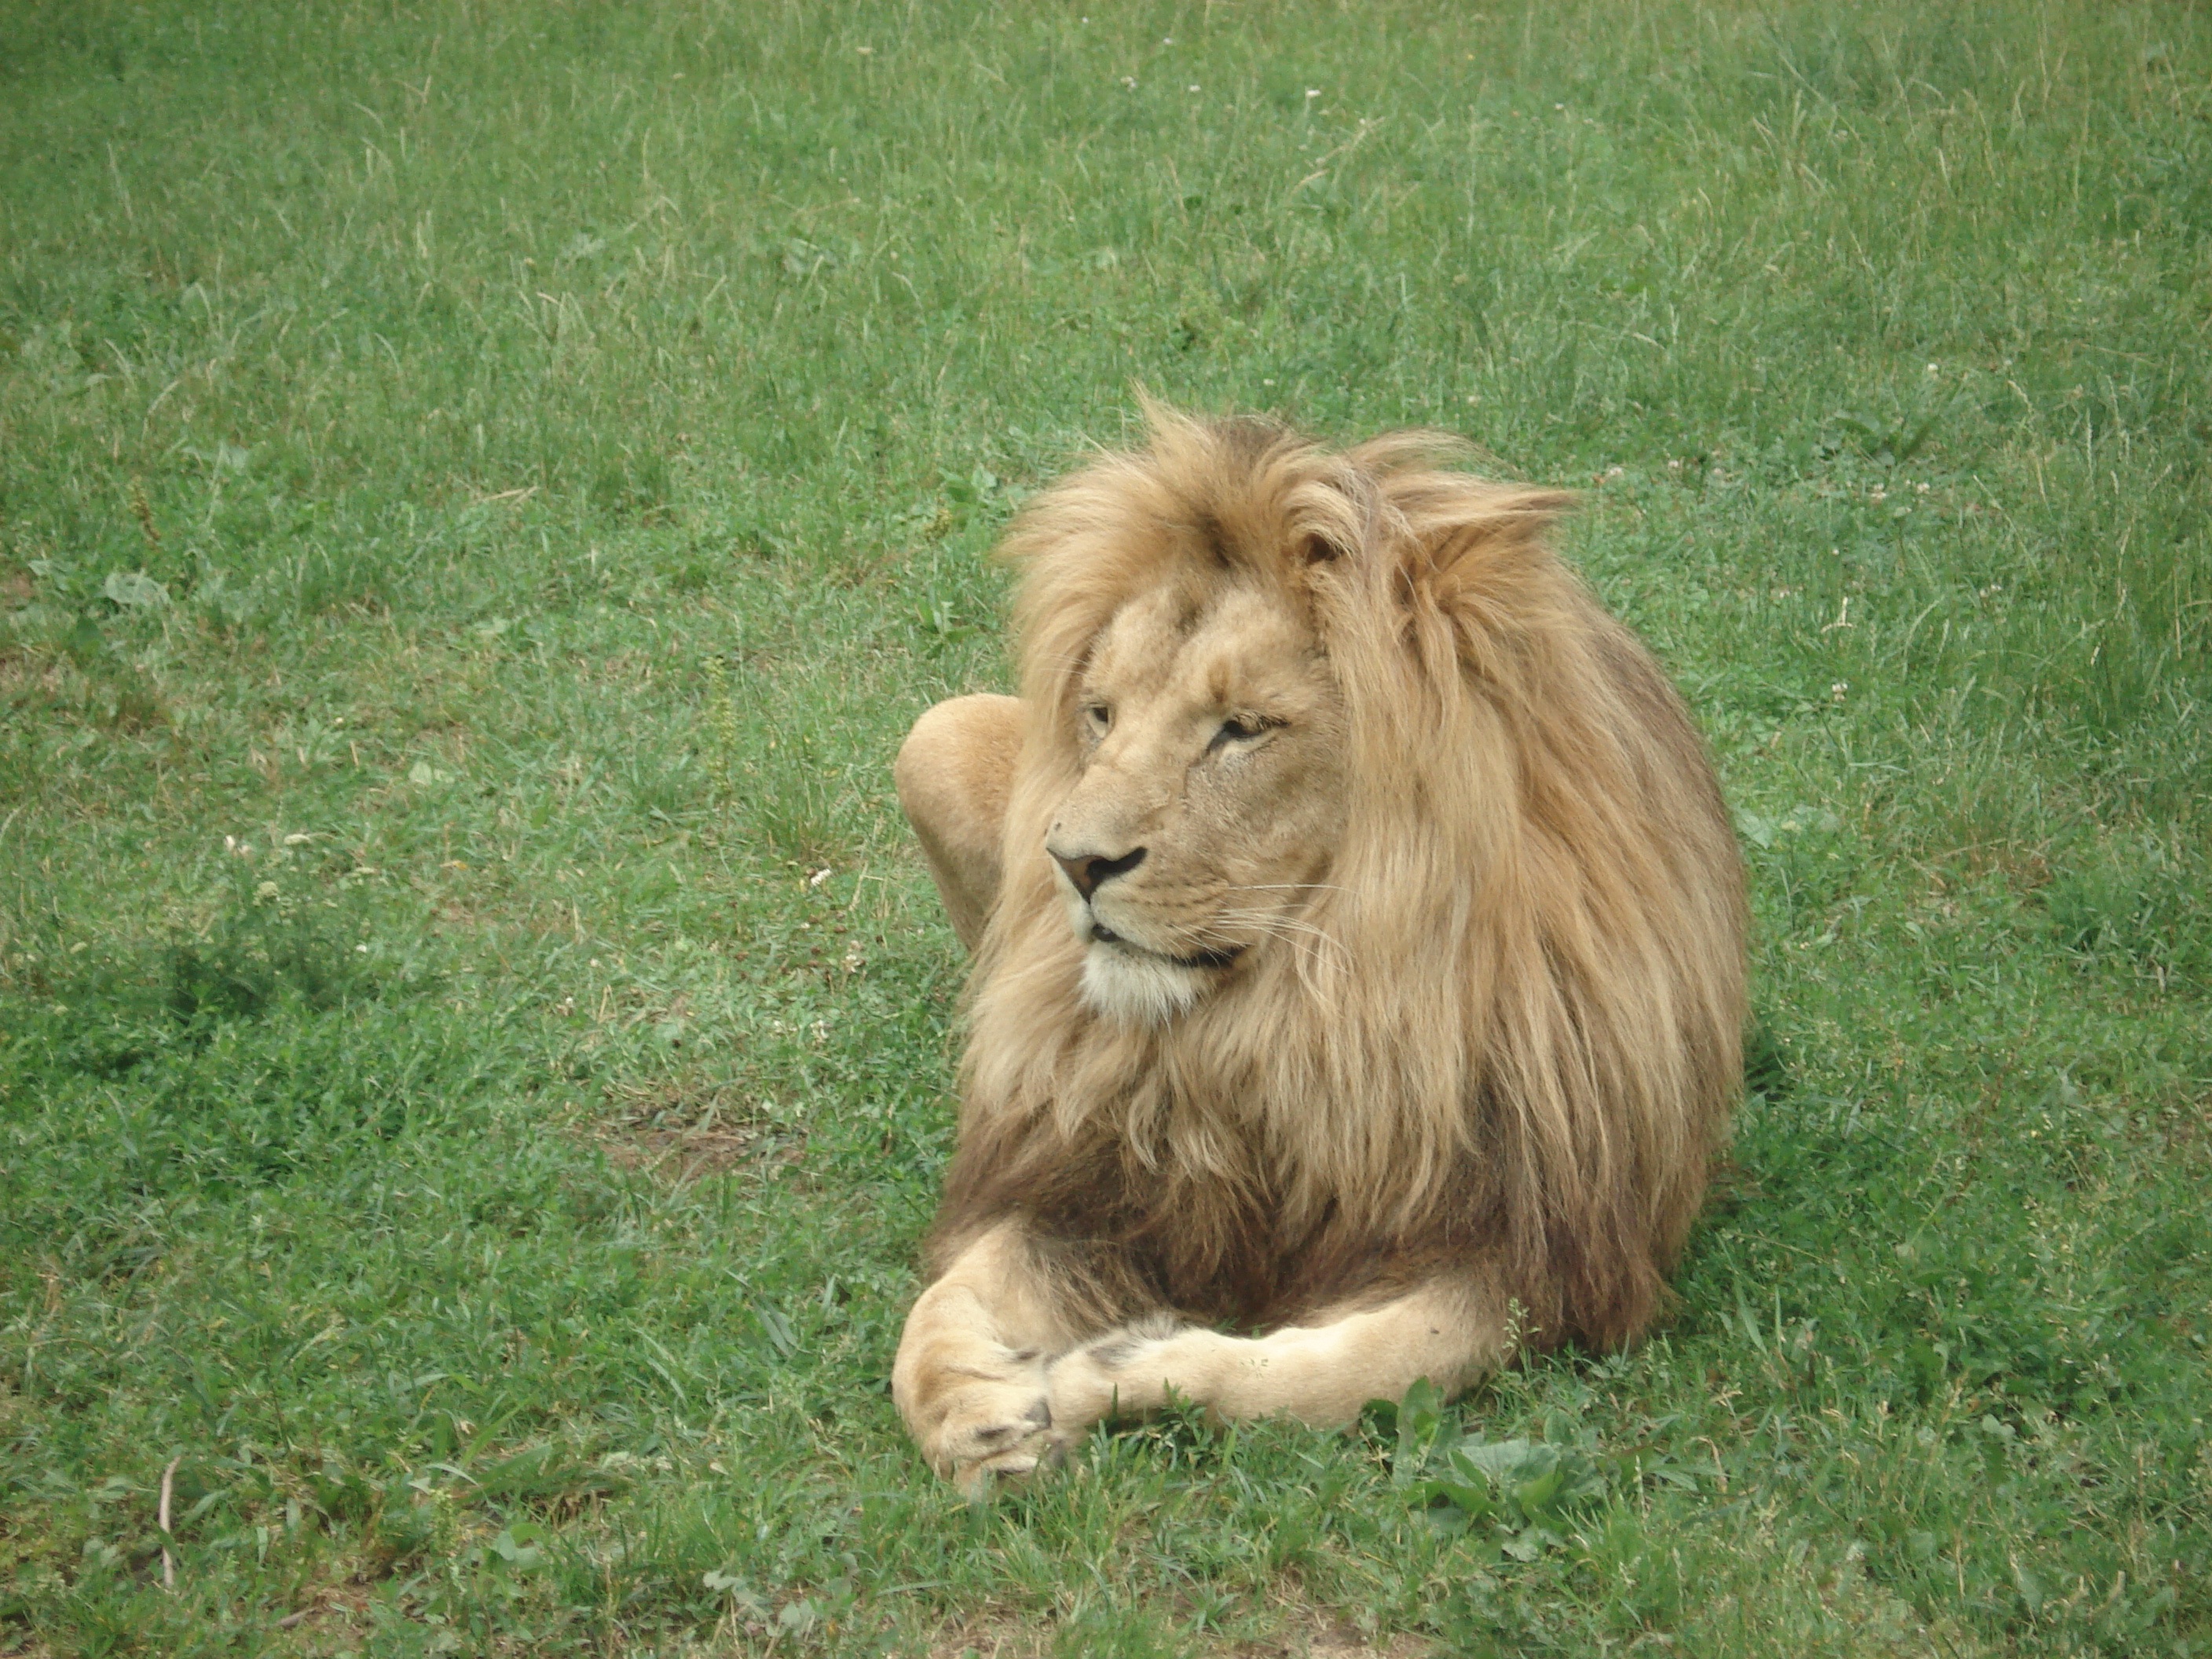
animal, wildlife, zoo, africa, feline, mammal, mane, fauna, lion, grassland, vertebrate, zoo animals, big cats, cat like mammal, dog breed group, masai lion